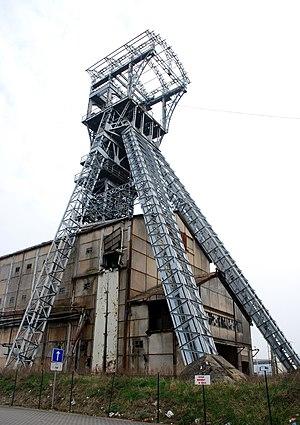
Cette page regroupe l'ensemble des monuments classés de la commune belge de Heusden-Zolder.
Le Charbonnage de Zolder est l'un sept charbonnages du bassin minier de Campine. Il est situé à Zolder un quartier de la commune belge de Heusden-Zolder. Il appartenait à l'origine à la Société générale de Belgique. Il est le dernier charbonnage prolifique belge et a été dans le bassin de la Campine. Cette mine exploite du charbon doux dès 1930, un charbon particulièrement bien adapté pour une utilisation dans l'industrie lourde et en particulier la production sidérurgique belge de Liège et du Borinage.